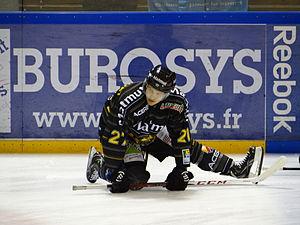
Photo du joueur lors d'un match avec Rouen contre Amien le 22 décembre 2012
Éric Castonguay est un joueur professionnel canadien de hockey sur glace. Il évolue au poste d'attaquant.